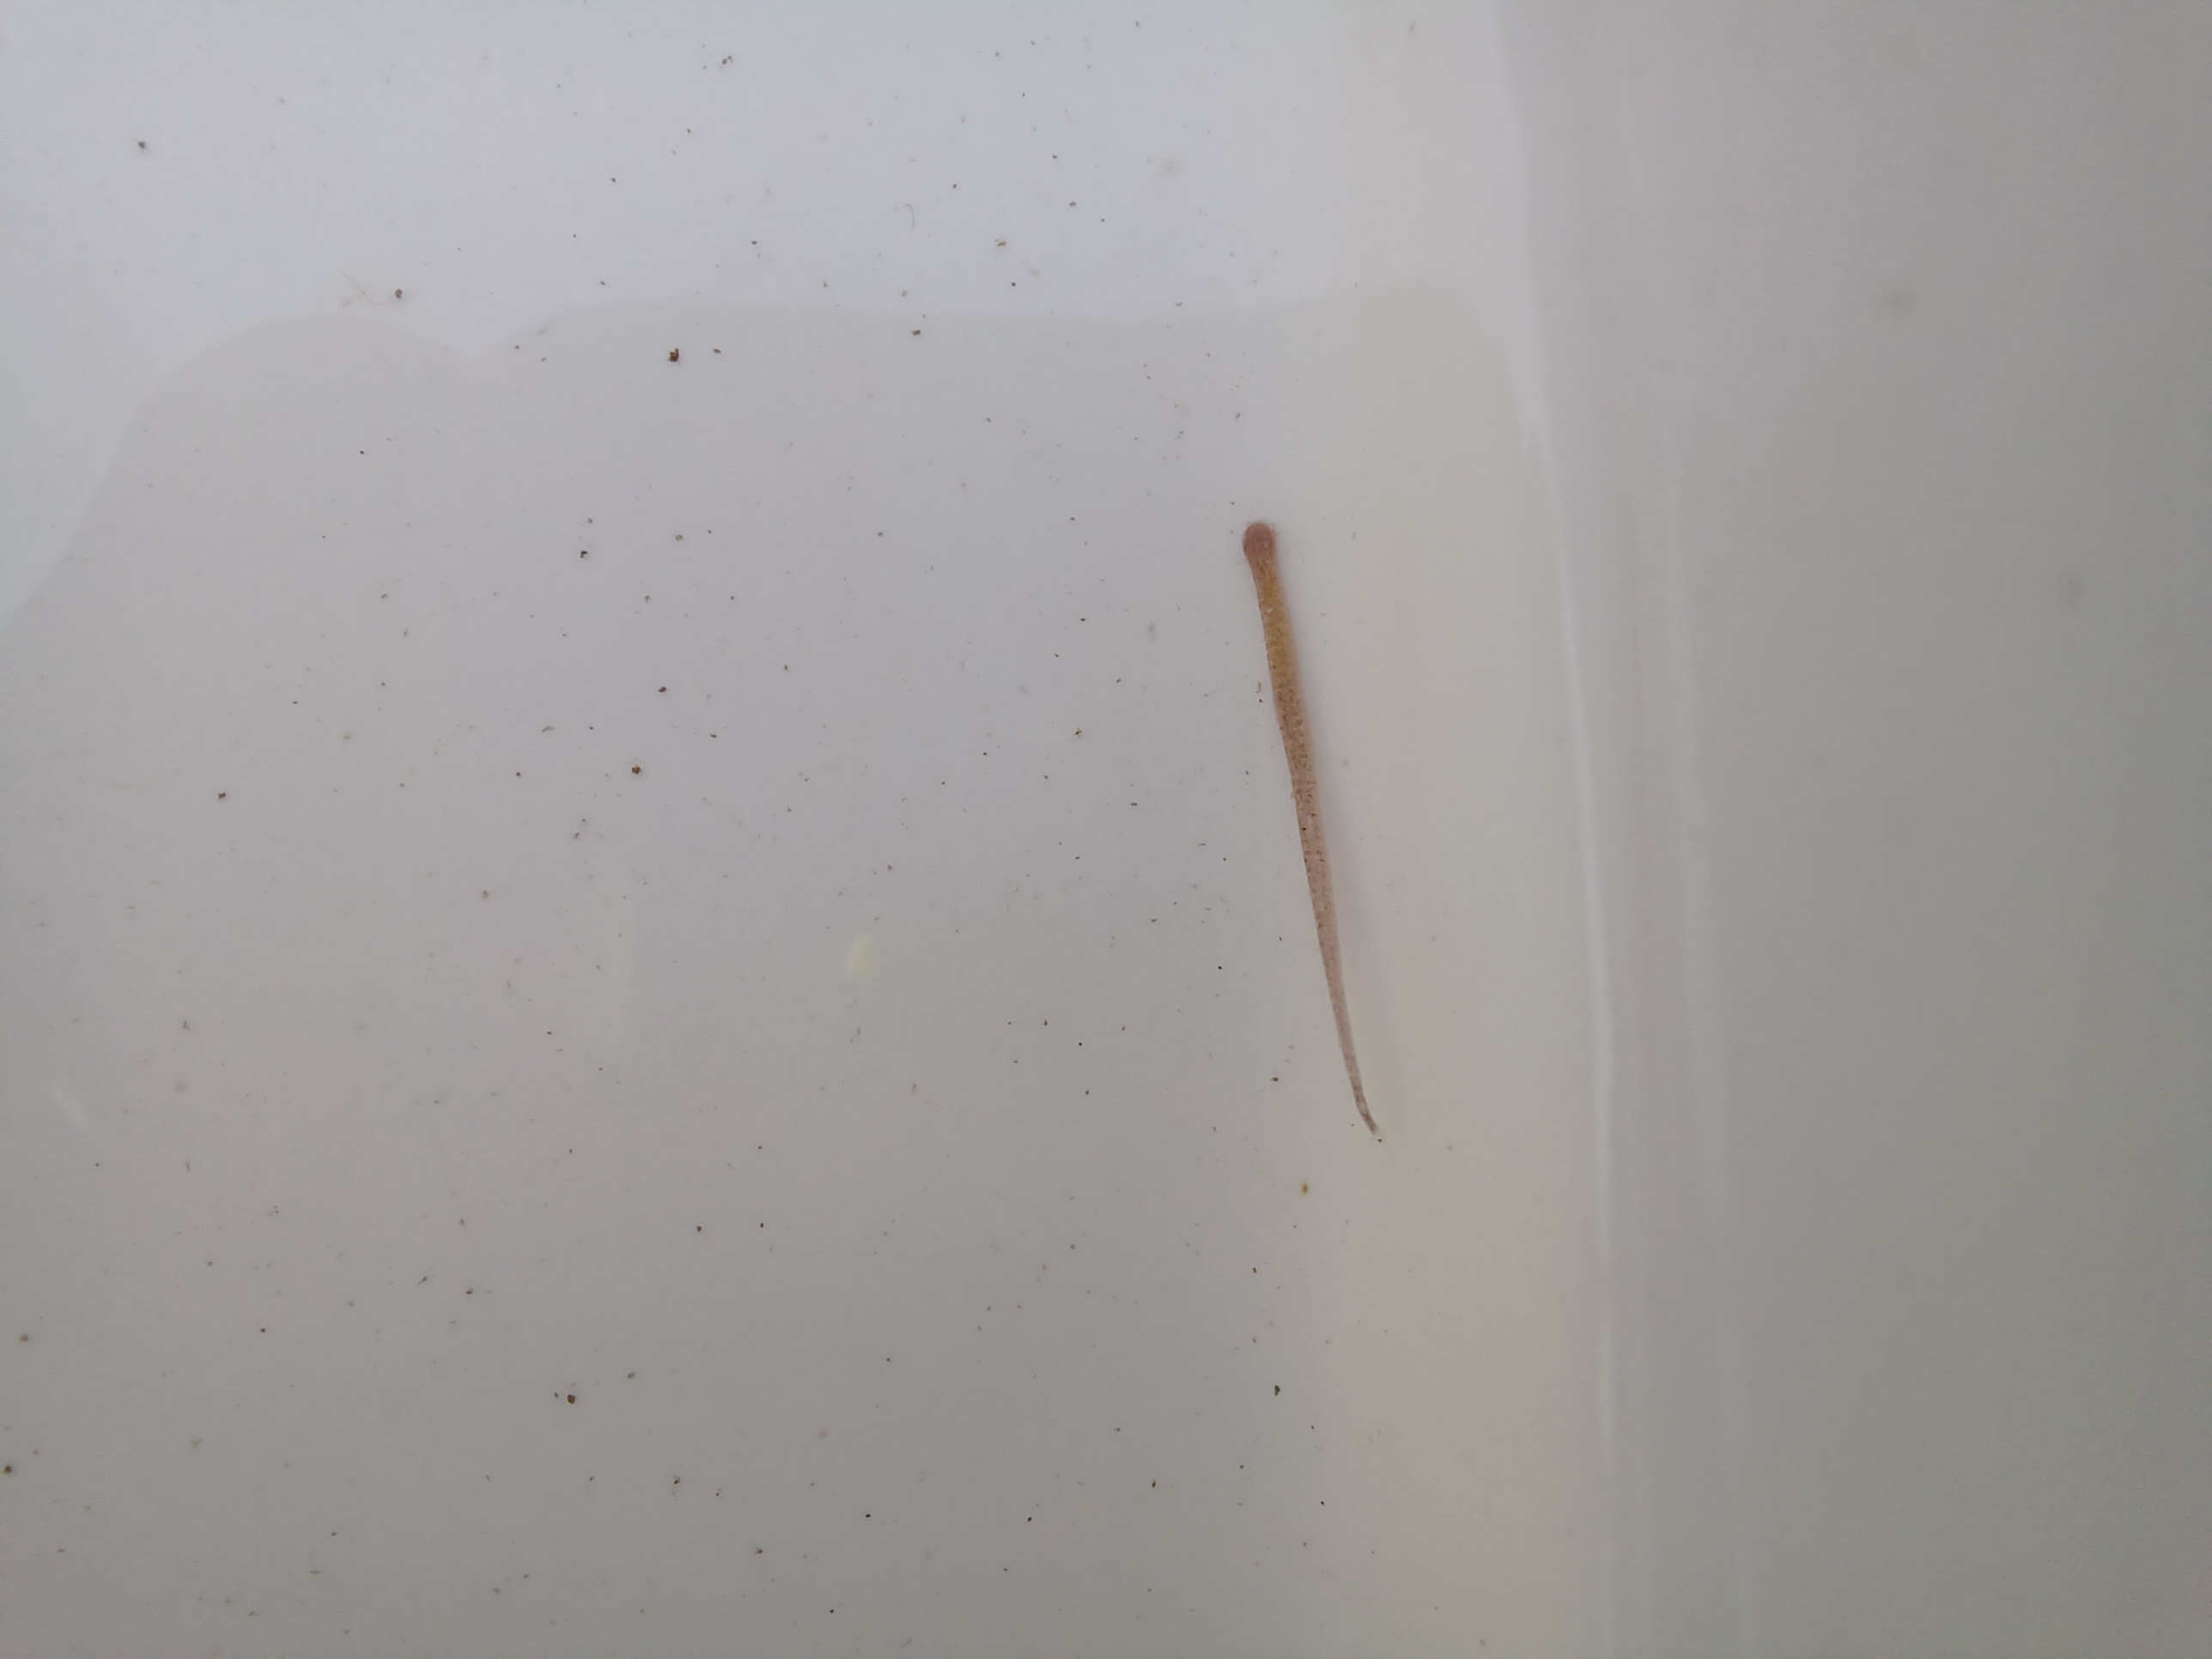
Macroinvertebrate group: leeches